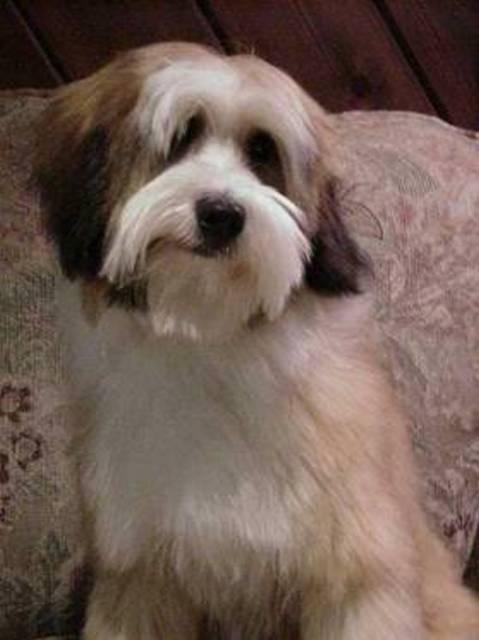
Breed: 203-n000021-Tibetan_terrier